Military history of Italy during World War I

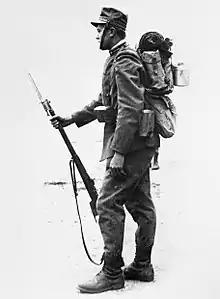
Italian infantry soldier in full marching order

Archduke Eugen, who was already in command of the Balkan forces, was promoted to Generaloberst on May 22, 1915 and was given supreme command of the new southwest front. Together with his chief of staff Alfred Krauß the 5th Army was reorganized and placed under the command of General d. Inf. Svetozar Boroević who on May 27 had arrived from the Eastern Front. The K. u. k. Landesverteidigungskommando in Tyrol (LVK) was handed to GdK Viktor Dankl to protect the Tyrolean borders. It included the German Alpenkorps which was suitable for operations in the high mountains, the first divisions arrived on May 26; a short time later, the Alpenkorps was already taking part in combat operations against Italian units, although the German Empire was not officially at war with Italy until August 28, 1916. The "Armeegruppe Rohr" stood under the command of Franz Rohr von Denta and was to secure the Carinthian front. The transfer of the 5th Army and additional troops from the east went smoothly; within a few weeks, Archduke Eugen had around 225,000 soldiers under his command. In June the 48. Division (FML Theodor Gabriel) and finally, in July, the four Kaiserjäger regiments and three k.k. Landesschützen regiments from Galicia were added. A major advantage of the Austro-Hungarian defense was its entrenchment on higher ground.